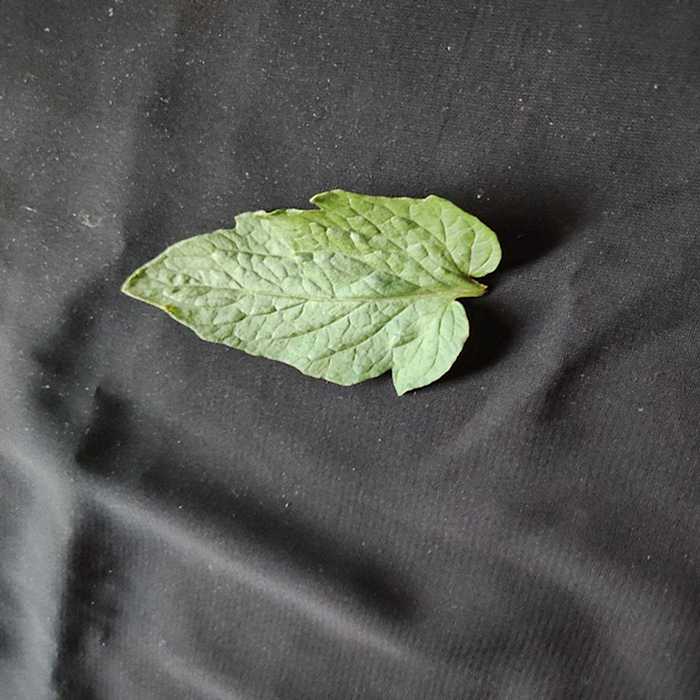
Plant: Tomato
Label: Tomato Fresh leaf